Ineos Grenadiers

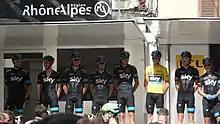
Chris Froome in the leaders jersey at the 2014 Critérium du Dauphiné

The 2013 season began with the Tour Down Under, where Geraint Thomas won stage two and claimed the points classification. In February Froome won the overall classification, points classification and stage 5 Tour of Oman. In March Richie Porte won the Paris–Nice, including two of the last three stages in the race, the queen stage and the concluding time trial. Sergio Henao claimed his first victory for the team at the Volta ao Algarve, whilst Froome took a stage win at Tirreno–Adriatico. The team then picked up a one–two at the Critérium International with Froome securing victory with a win on the final stage and Porte finishing runner up with a victory in the stage two time trial, also securing the points competition.